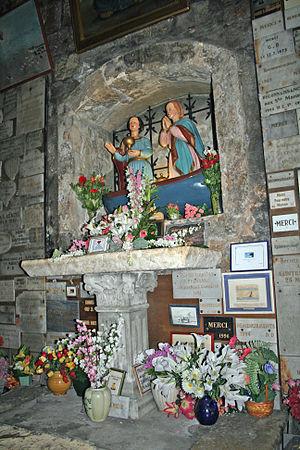
Marie Salomé et Marie Jacobé
En France, on désigne par vallée du Rhône la région située de part et d'autre du Rhône, en aval de Lyon, dans le sud-est de la France. C'est une région agricole française selon le classement de l'Insee. Elle se subdivise en plaine irriguée de la Crau, plaine maraîchère du Comtat Venaissin, coteaux viticoles produisant des vins AOC de renommée mondiale sur les rives droite et gauche du fleuve, polyculture de la Drôme provençale, grandes cultures de la plaine valentinoise, vergers de l’Isère, prairies des vallées de la Galaure et de l’Herbasse.